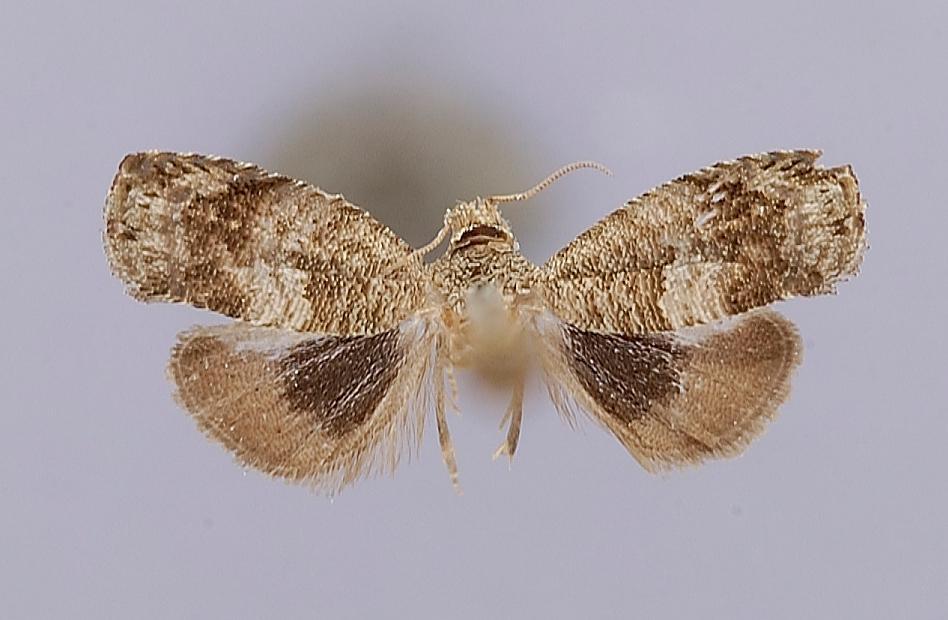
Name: Diplosemaphora amphibola
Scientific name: Diplosemaphora amphibola Diakonoff, 1982
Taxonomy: Animalia, Arthropoda, Insecta, Lepidoptera, Tortricidae
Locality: Ratnapura District, Uggalkaltota, 350', Irrigation Bungalow, Ratnapura, Sri Lanka
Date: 31 Jan 1970 to 8 Feb 1970